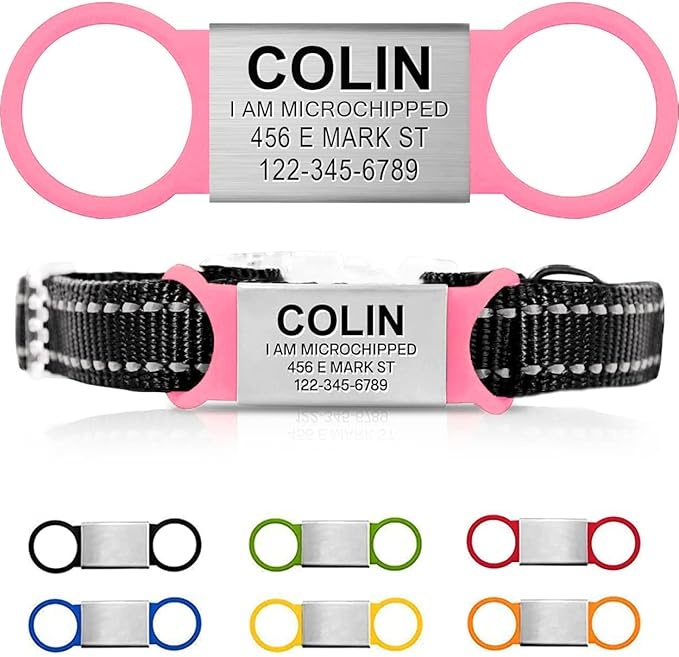
Personalized Dog Name Tag - No Noise - Engraved & Slide On - Custom Collar Tags for Small, Medium, Large Dogs & Cats
About This 😺 Keep Your Furry Friend Safe In Style: our stylish personalized pet ID tags are perfect for all dogs, cats, and pets. You can write your pet's name, your phone number, your address, and a personal message in case your pet gets lost. 🐶 Silent, Durable, And Lightweight Dog Tags: Made from rustproof stainless steel & silicone, our pet tags for dogs and cats will stand the test of time. The easy, slide-on design makes our pet ID tag silent and ideal for puppies and kittens. 🐈 Laser Engraved Pet ID Tags: Rest assured, the laser engraved, clear text on your personalized dog collar tag or personalized cat collar tag will look great and will not fade. Attach your engraved pet tag to your pet's collar or harness. 🐕 Must-Have Pet Name Tag For Small, Medium, And Large Pets: Whether you are looking for a small dog ID tag, a medium cat name tag, or a large dog tag, look no further. Our customized dog tags are available in 7 colors and 4 sizes (S, M, X, XL). 🎁 Surprise Every Pet Parent: Searching for a gift for your loved ones? Surprise every dog mom or cat dad with an engraved dog tag or a custom cat tag today! Personalize your dog collar name tag and offer them a gift to remember! Overview Color : Pink Size : L(For 3/4" Wide Collar) Material : Silicone, Stainless Steel Brand : AM Nails Finish Type : Powder Coated
Brand: ellz
Category: Animals & Pet Supplies > Pet Supplies > Pet ID Tags > Slide-On Collar Tags